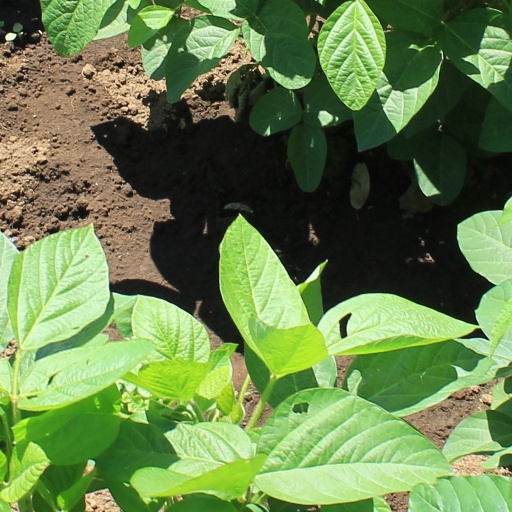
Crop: soybean